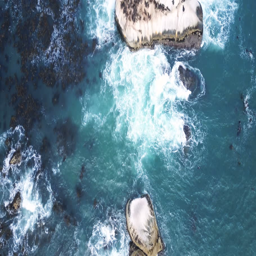
aerial - top view panning over a large rock with seals